Braunauer Zeitgeschichte-Tage

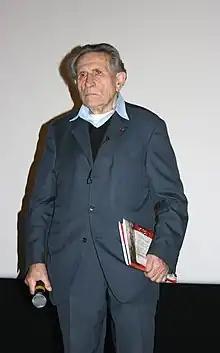
Adolf Burger in Braunau (2000)

Emil Brix, Adolf Burger, Michel Cullin, György Dalos, Madeleine Herren, Florian Kotanko, Branko Lustig, Andreas Maislinger, Peter Porsch, Josef Ratzenböck (former Governor of Upper Austria, Burghart Schmidt, Klaus Theweleit, Gottfried Wagner, Moshe Zimmermann, & Tilman Zülch.